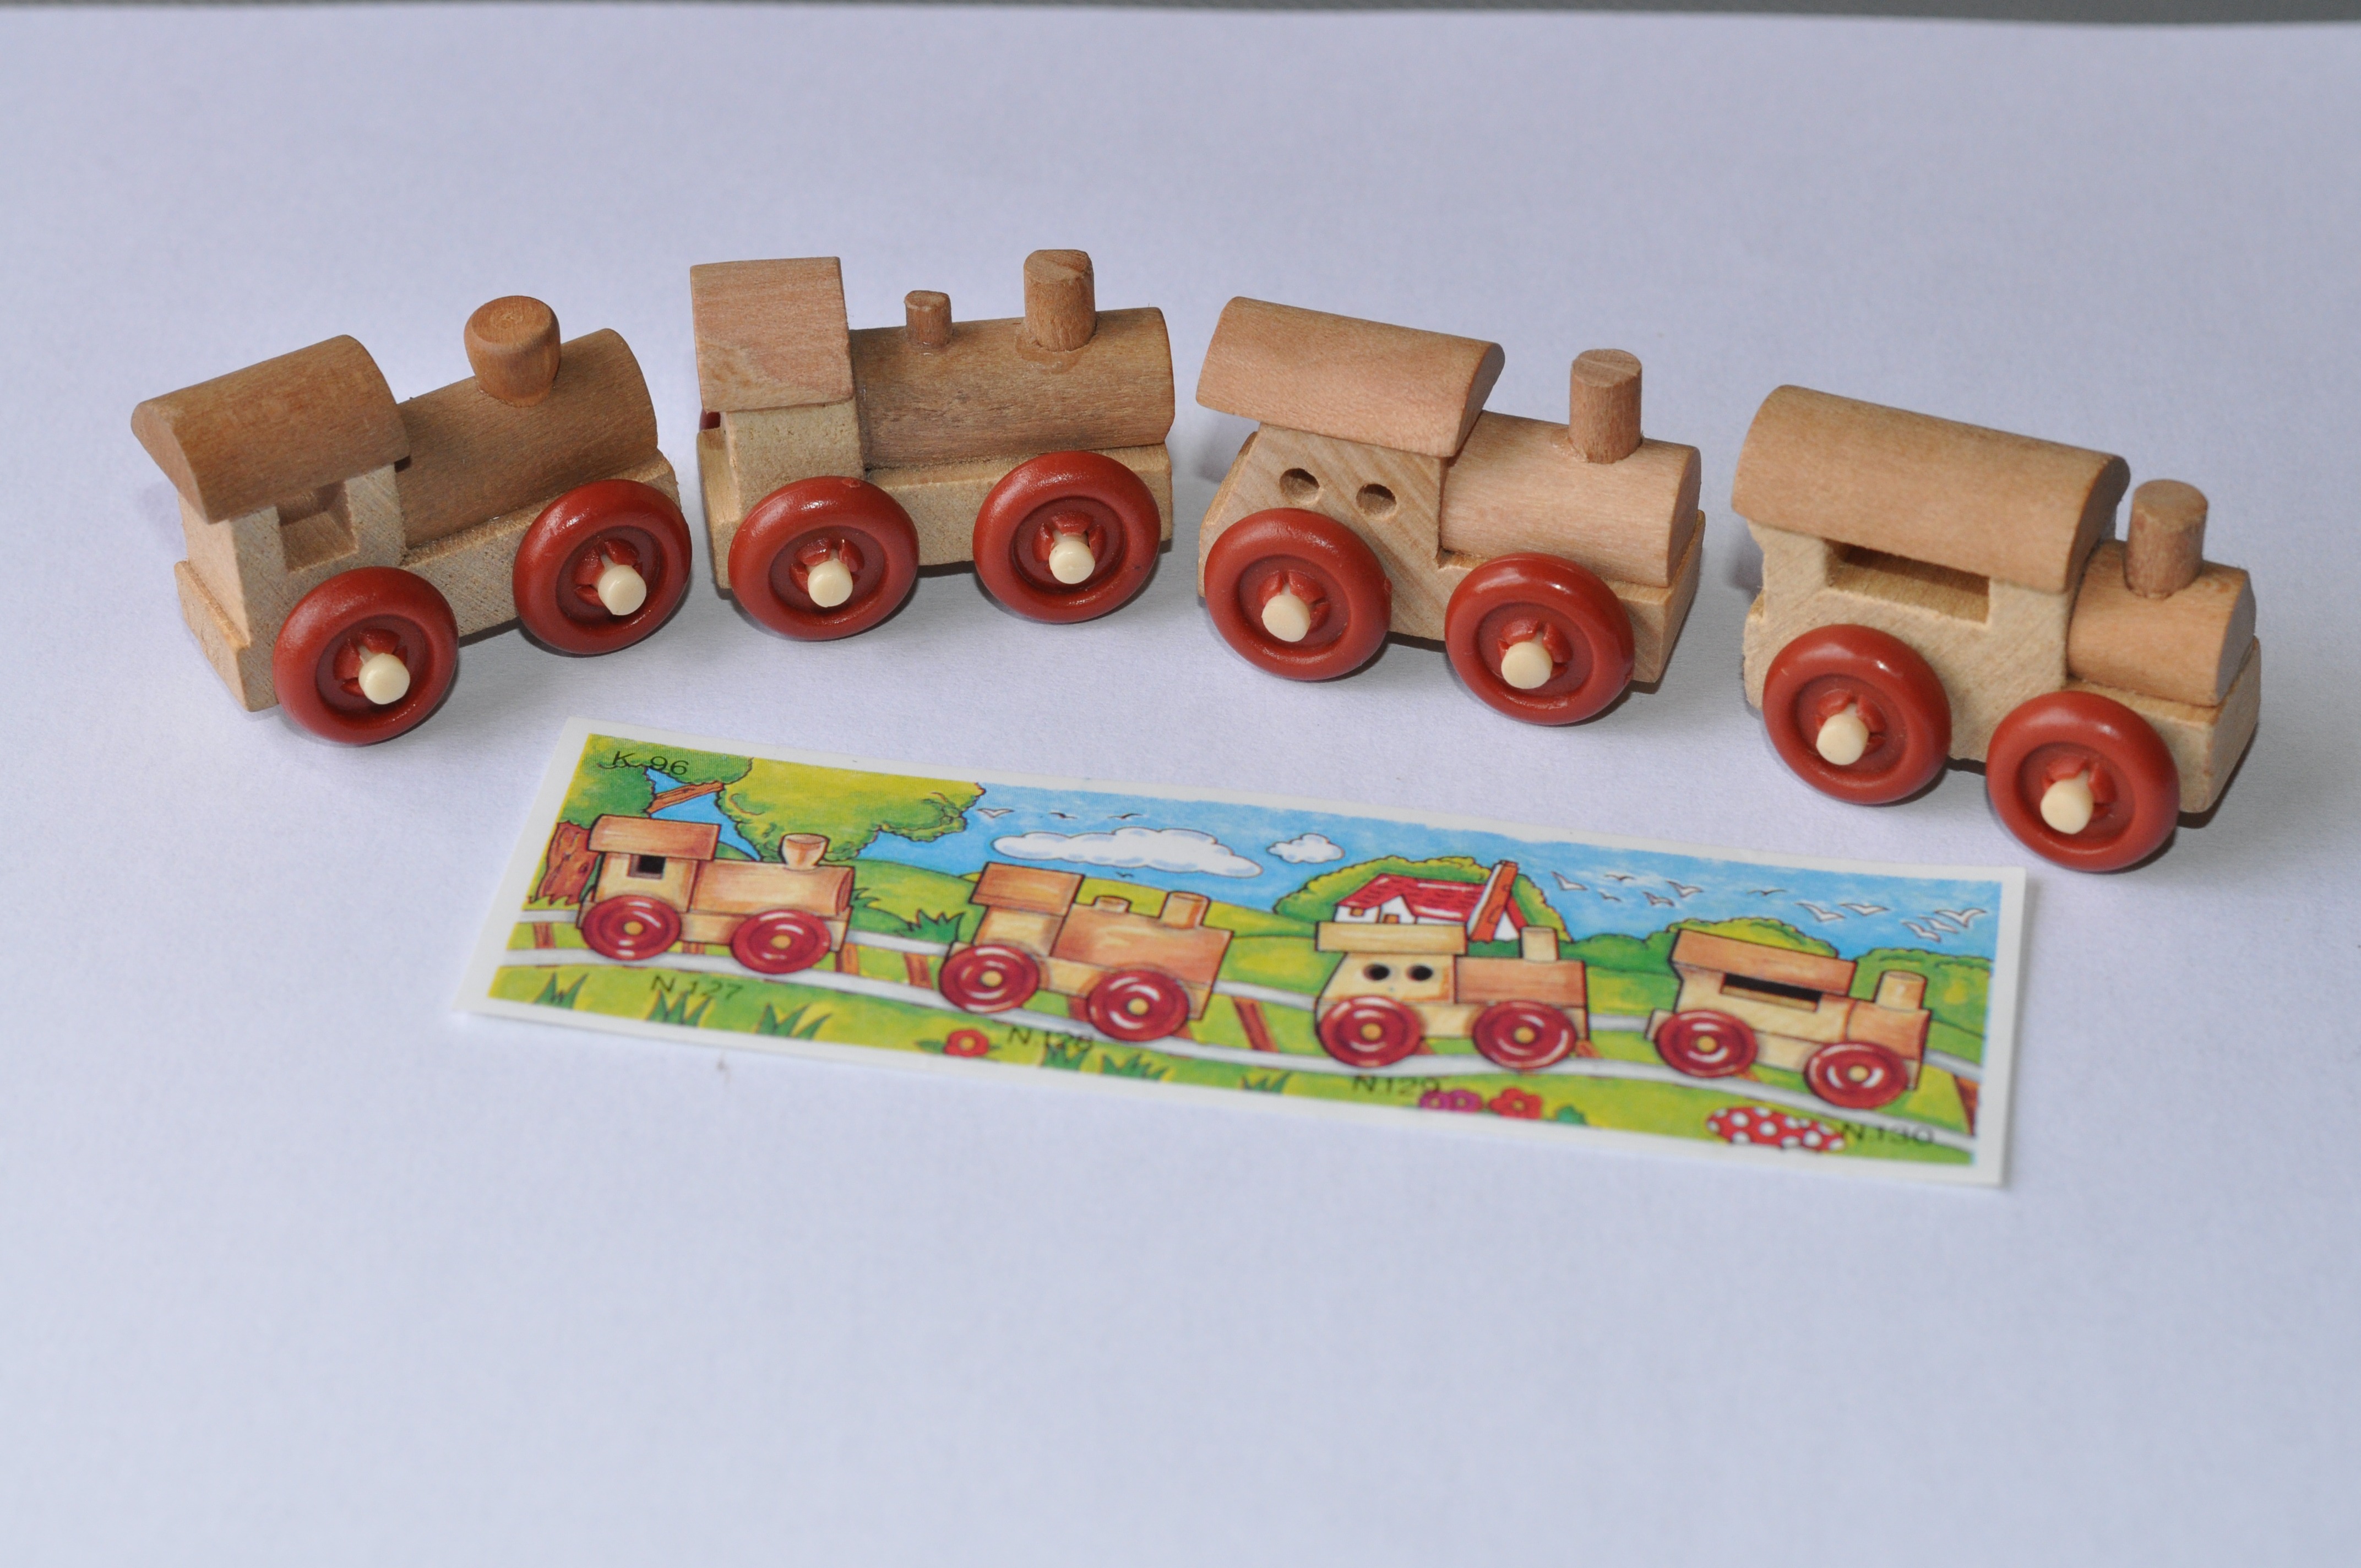
wood, train, toy, childhood, product, art, toys, wooden train, children toys, wagons, wooden toys, kinder surprise, train toy